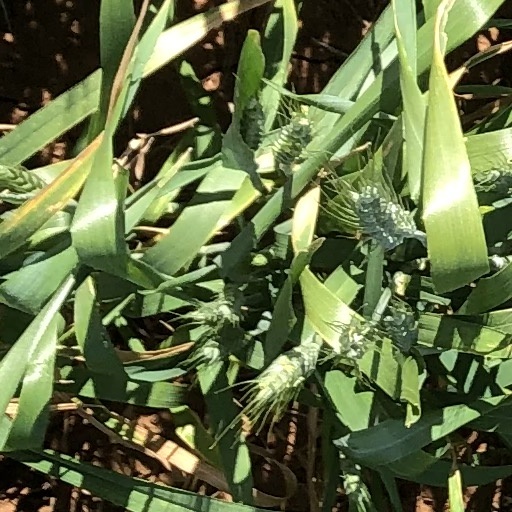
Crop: wheat